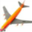
Label: airplane